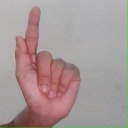
अक्षर: ळ